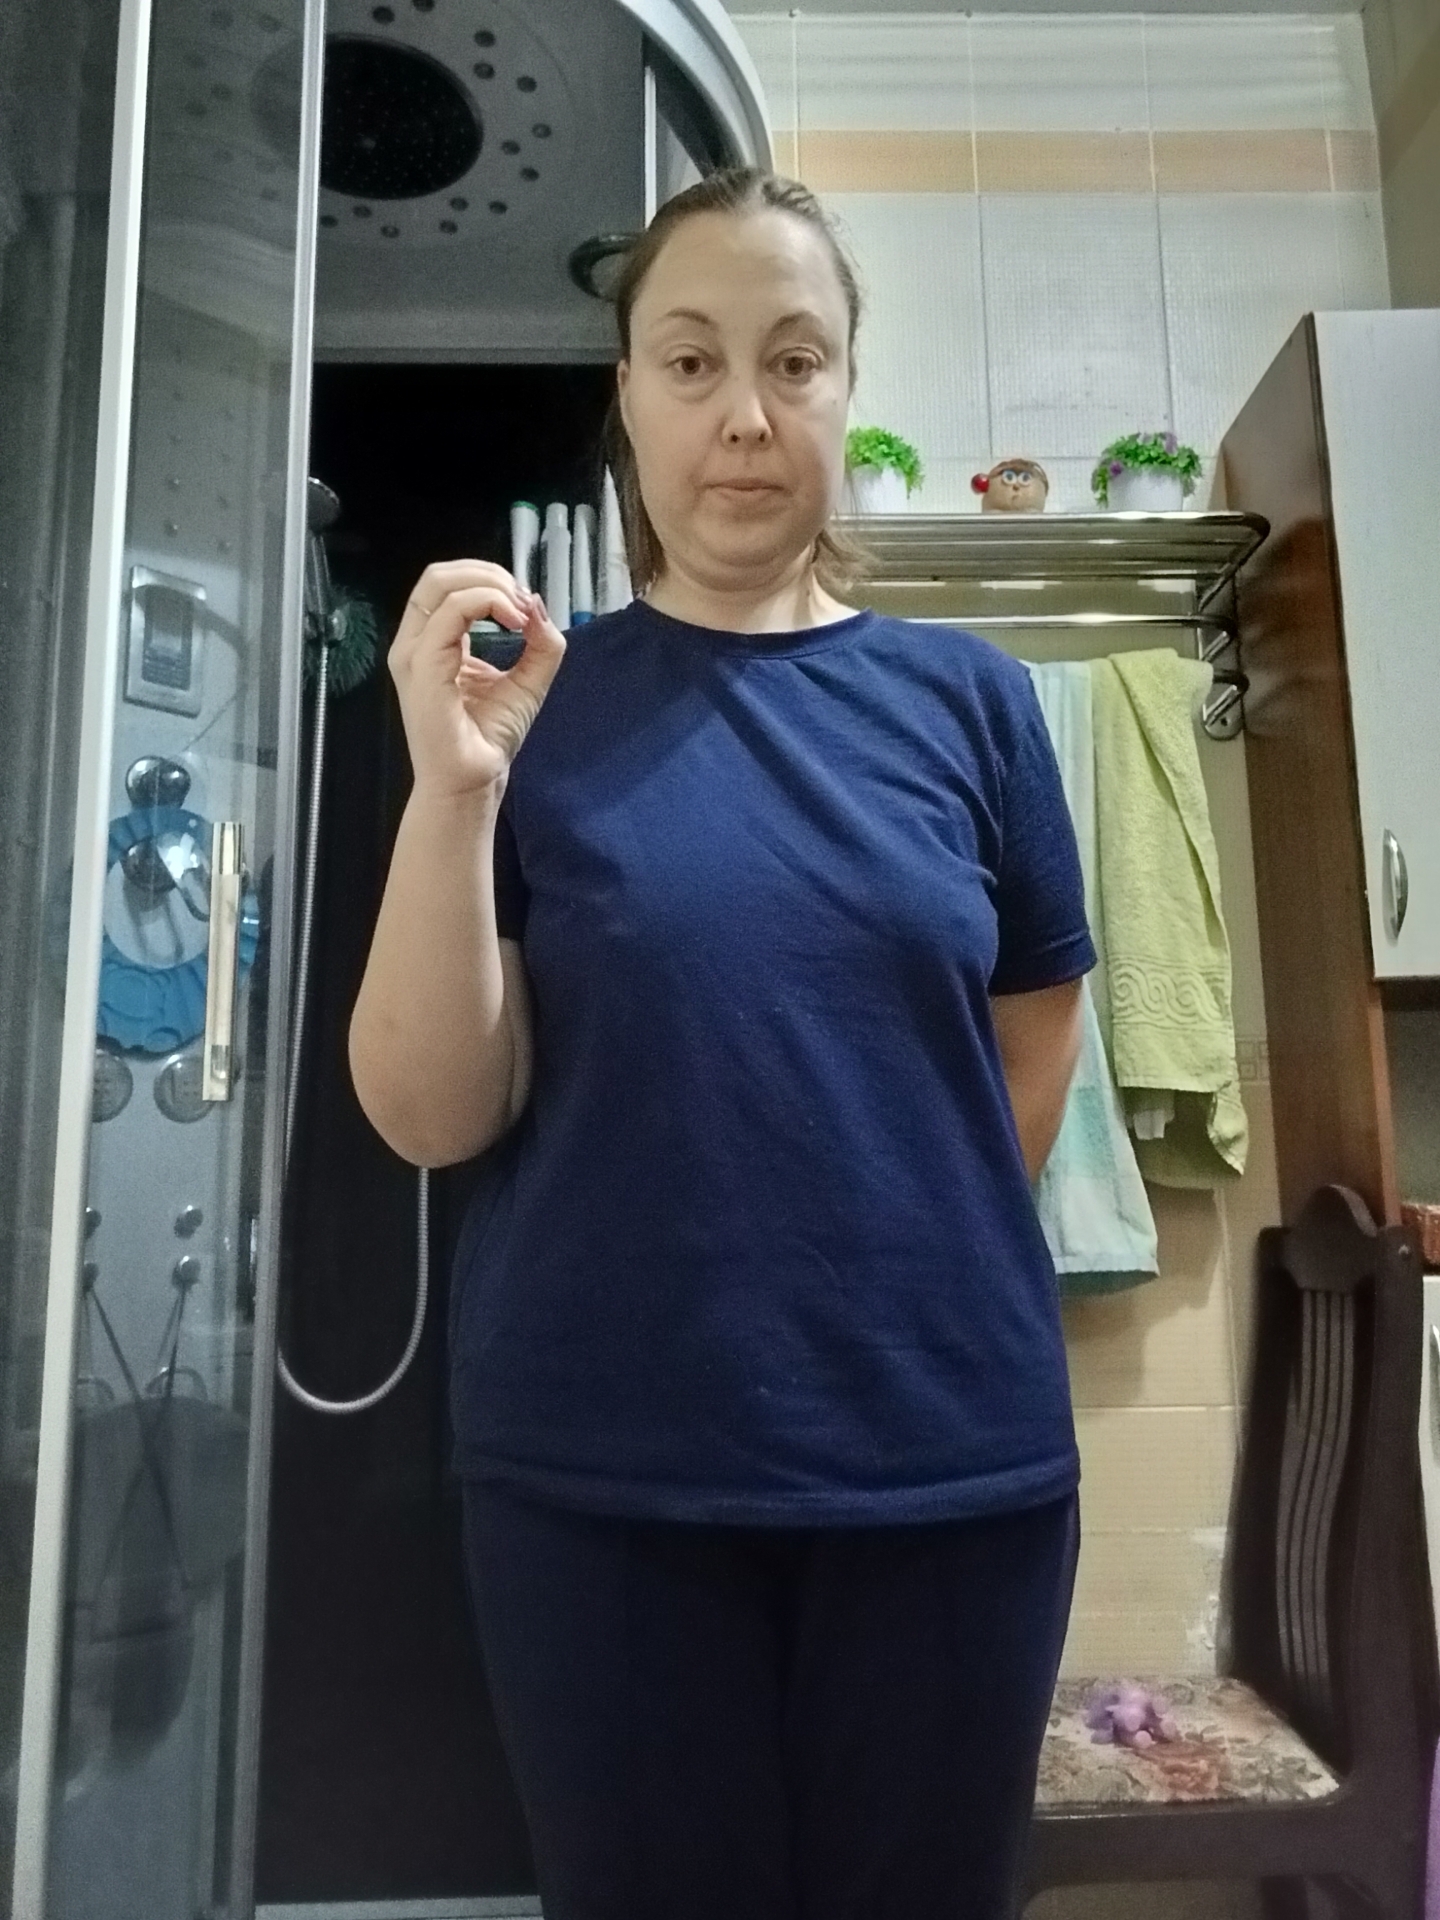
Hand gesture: grip